Shayne Lamas

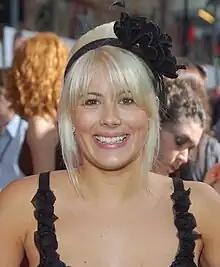
Lamas in May 2009

Shayne Lamas is an American reality television personality and actress. She is known as the winner of the twelfth season of "The Bachelor".